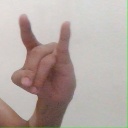
अक्षर: च